Traditional games in the Philippines

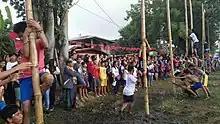
Palosebo

Luksong-baka (lit. "jump over the cow") is a popular variation of "Luksong-tinik". One player crouches while the other players jump over them. The crouching player gradually stands up as the game progresses, making it harder for the other players to jump over them. A person becomes the "it" when they touch the "baka" as they jump. It will repeat continuously until the players declare the player or until the players decide to stop the game most of the time once they get tired. It is the Filipino version of leapfrog.